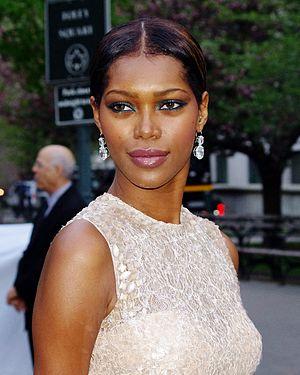
Jessica Terelle White, est un mannequin afro-américaine et occasionnellement actrice.